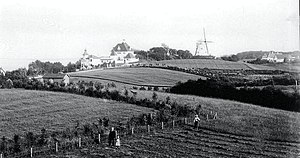
Johannes Neye / Privatliv
Johannes Neye's sommerbolig Møllebakken i 1905
Johannes Edvard Neye var en dansk fabrikant og grundlægger af lædervarervirksomheden Neye som efter hans død blev fortsat af sønnen Knud Neye.